A Girl Like Her (2015 film)

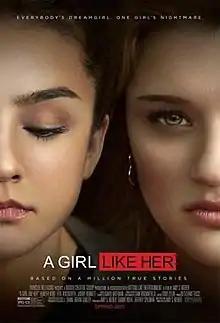
Theatrical release poster

A Girl Like Her is an American pseudo-documentary drama film directed by Amy S. Weber. The film stars Lexi Ainsworth as Jessica Burns, a 16-year-old bullied high school girl who attempts suicide, and Hunter King as Avery Keller, a former friend who has been relentlessly bullying Jessica for months. The film was originally titled "The Bully Chronicles" but the title was later changed.